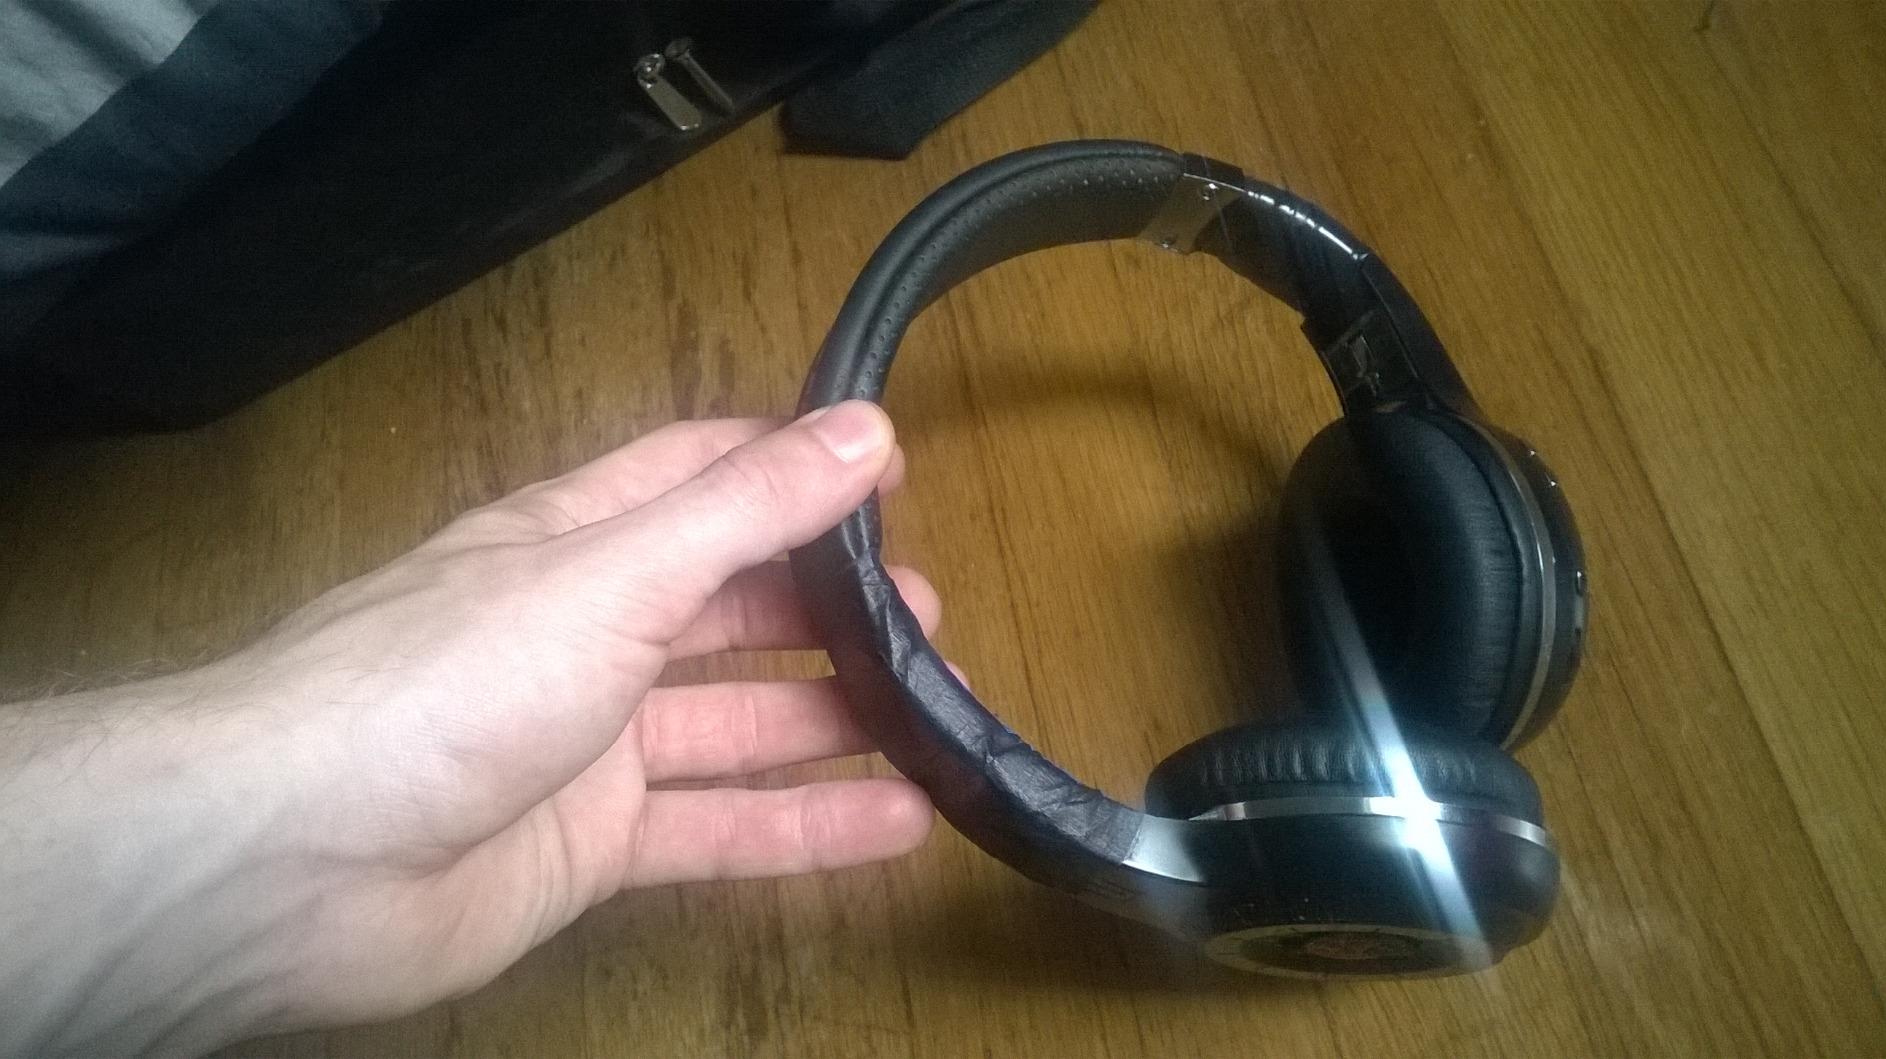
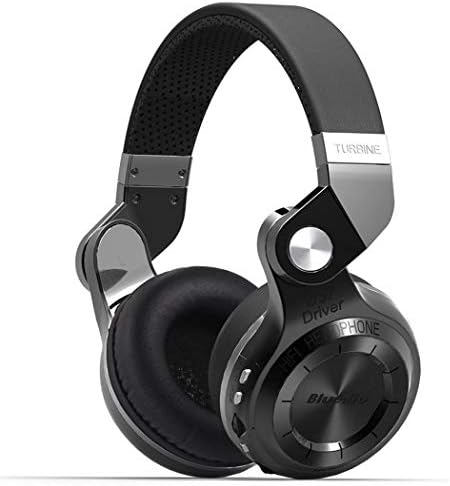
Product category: headphones
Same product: no